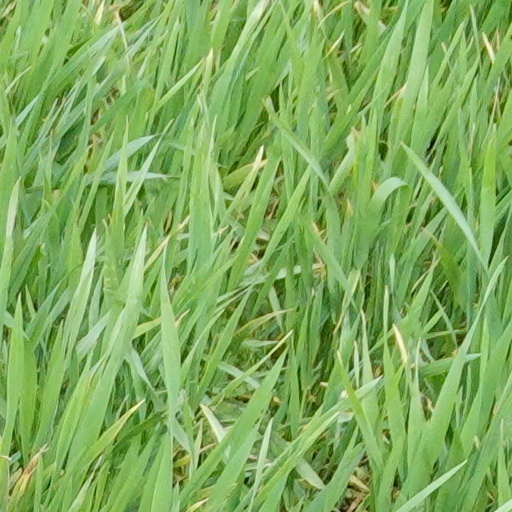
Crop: wheat